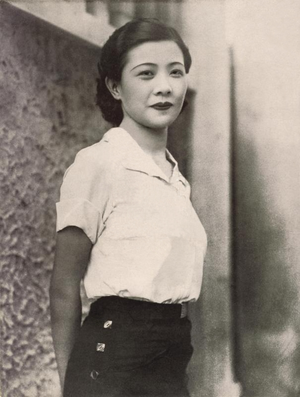
Ruan Lingyu
Ruan Lingyu, "Kinas Greta Garbo".
Ruan Lingyu var en af de største kinesiske stumfilmstjerner i slutningen af 1920'erne og i begyndelsen af 1930'erne. Hun spillede i 29 stumfilm, både for filmselskabet Mingxing og for filmselskabet Lianhua.